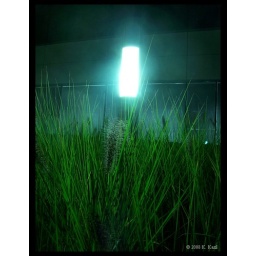
Next to the office building in &amp;quot;Light Pollution&amp;quot;. It's amazing how beautifull your average office area can be at night.